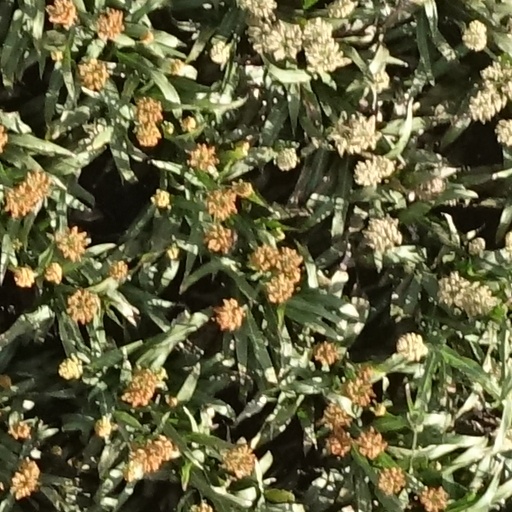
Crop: sorghum